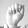
ASL letter: A